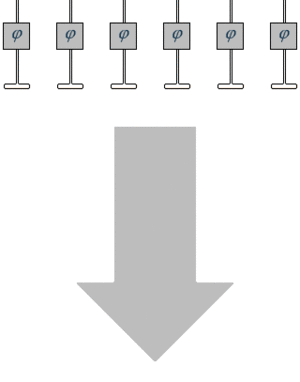
En télécommunications, une antenne réseau à commande de phase est un groupe d'antennes élémentaires alimentées avec des signaux dont la phase est ajustée de façon à obtenir le diagramme de rayonnement voulu.